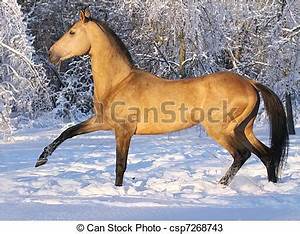
Label: horse